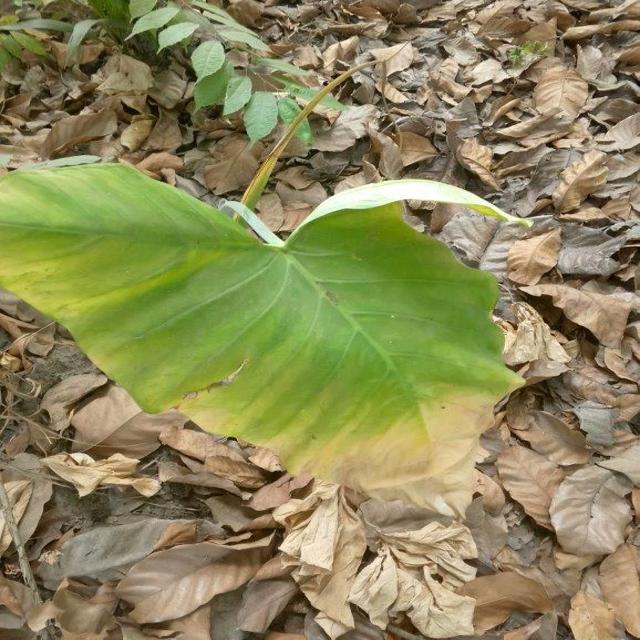
Label: Mid_Blight